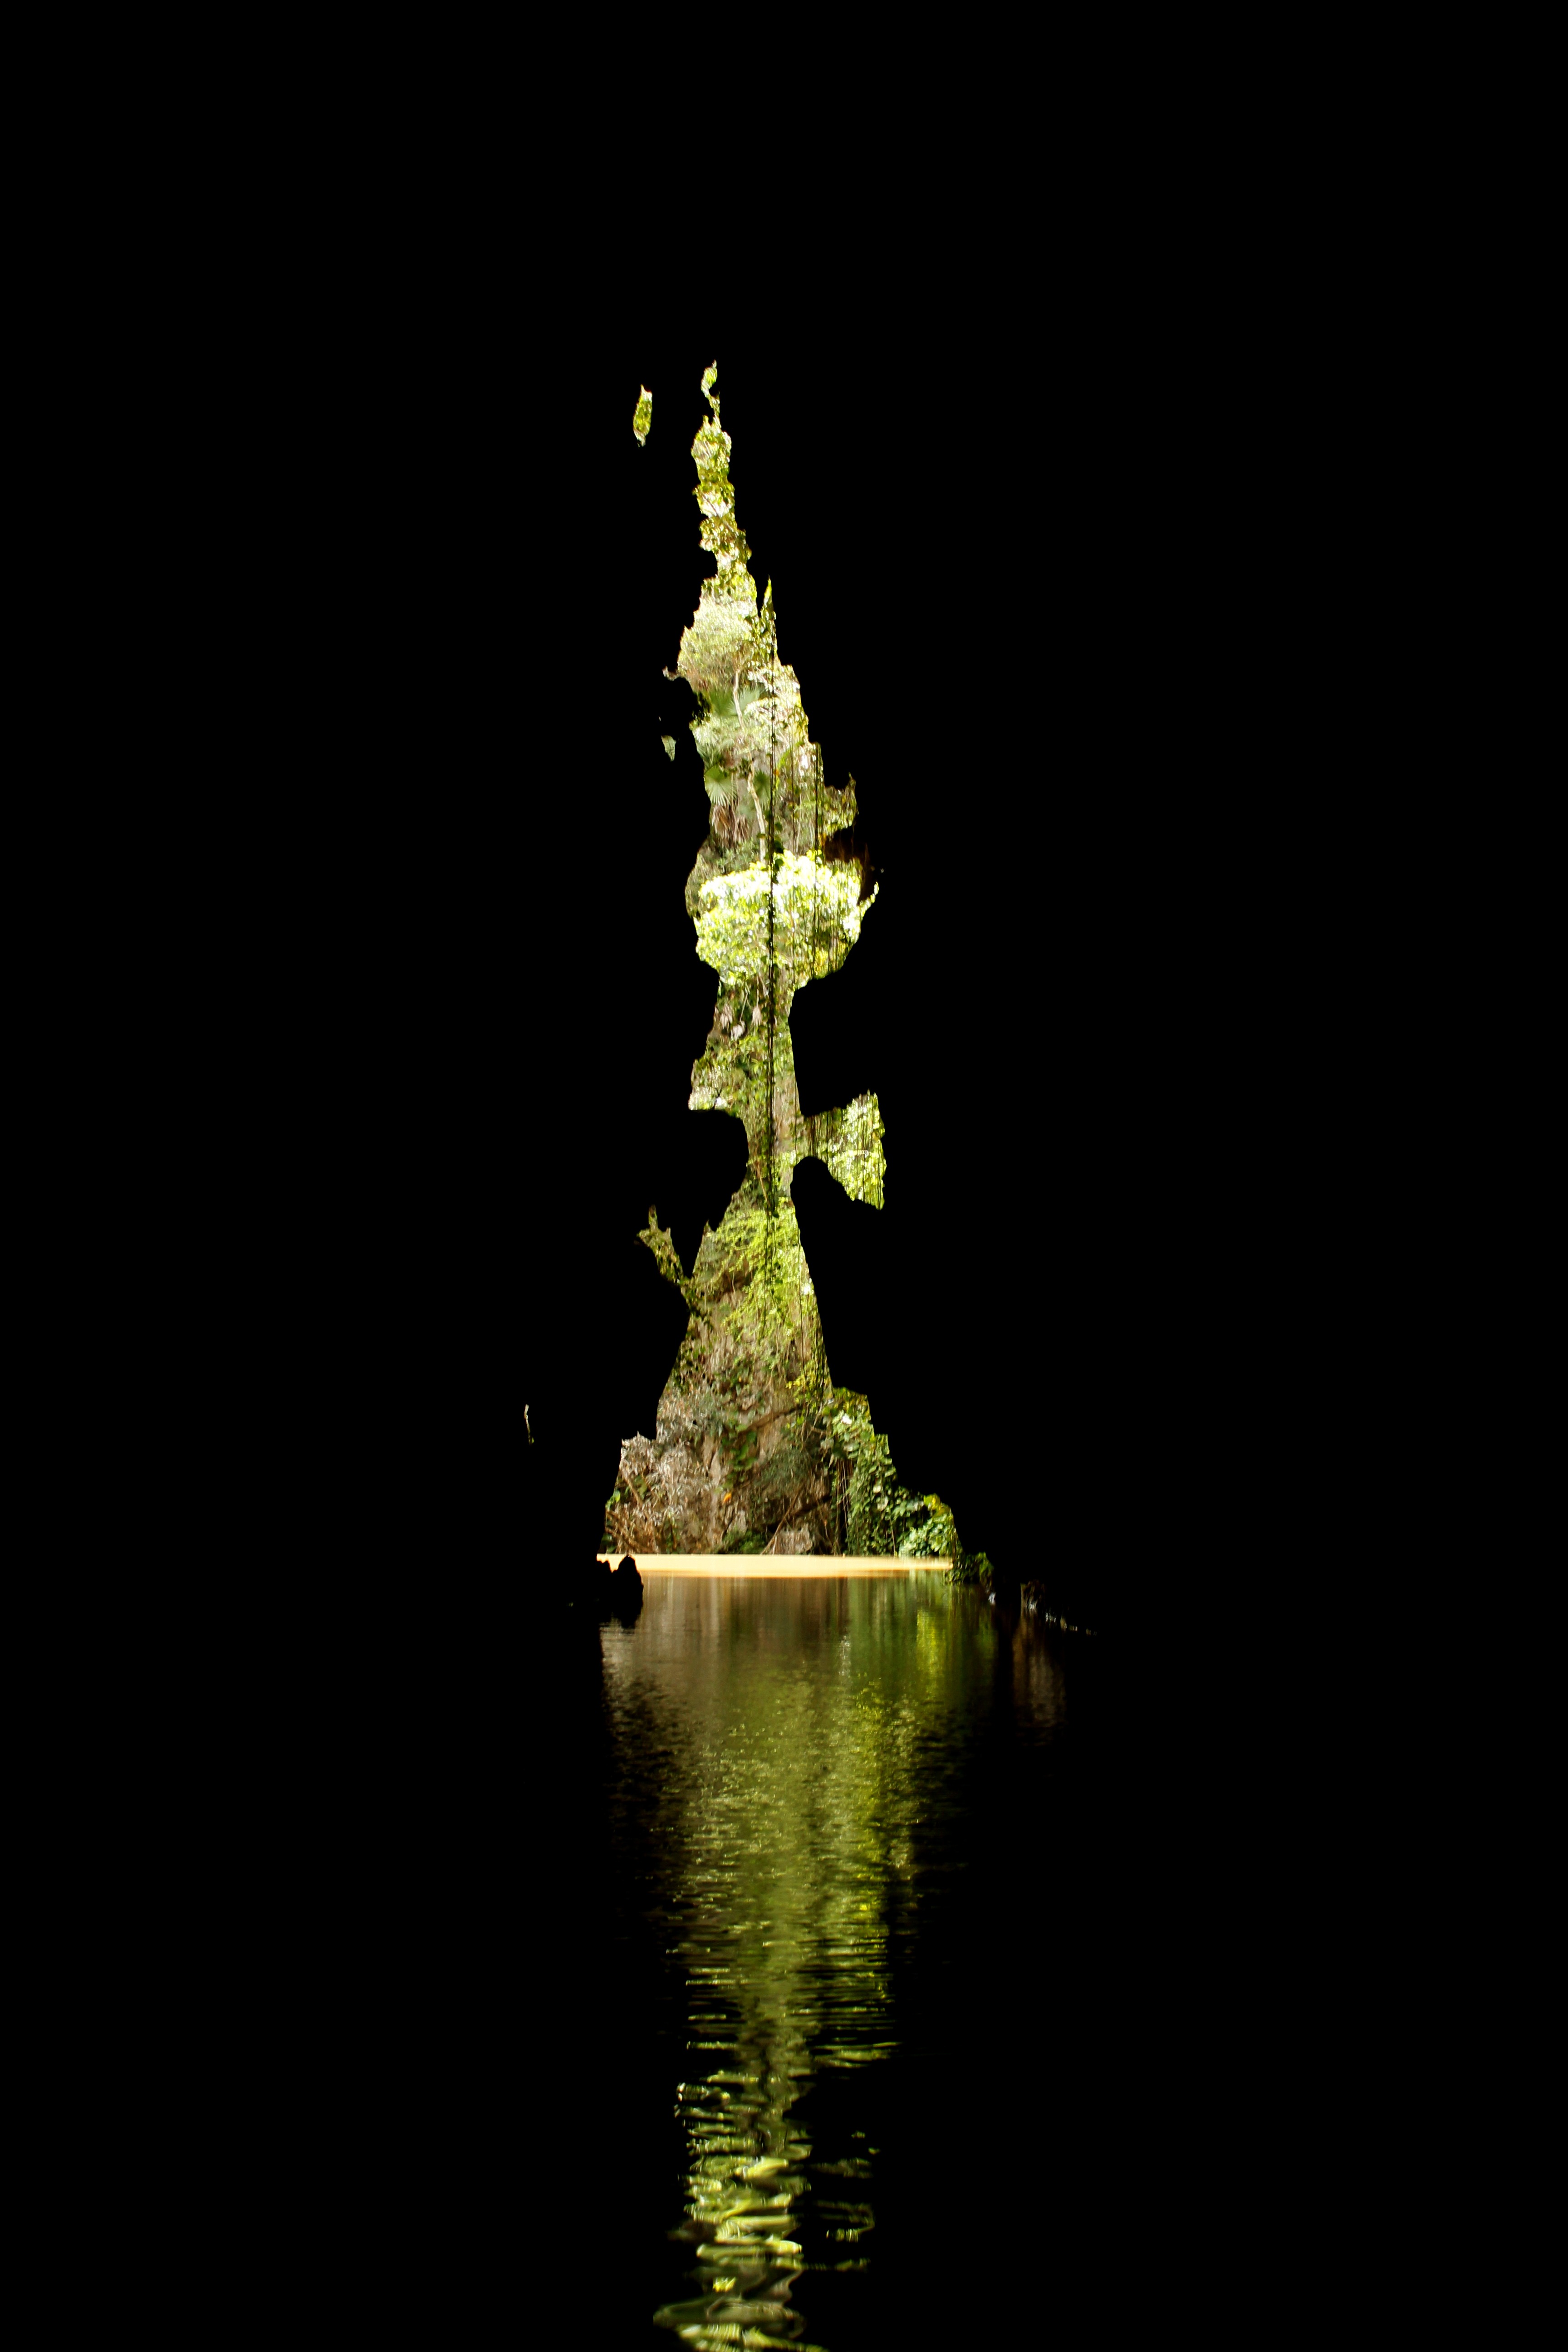
landscape, water, nature, light, night, cave, reflection, tower, darkness, lighting, cuba, vi ales valley, river cave